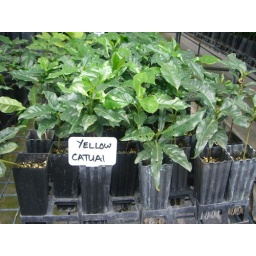
one of the varietals Skybury plants under shade cloths in the hot house